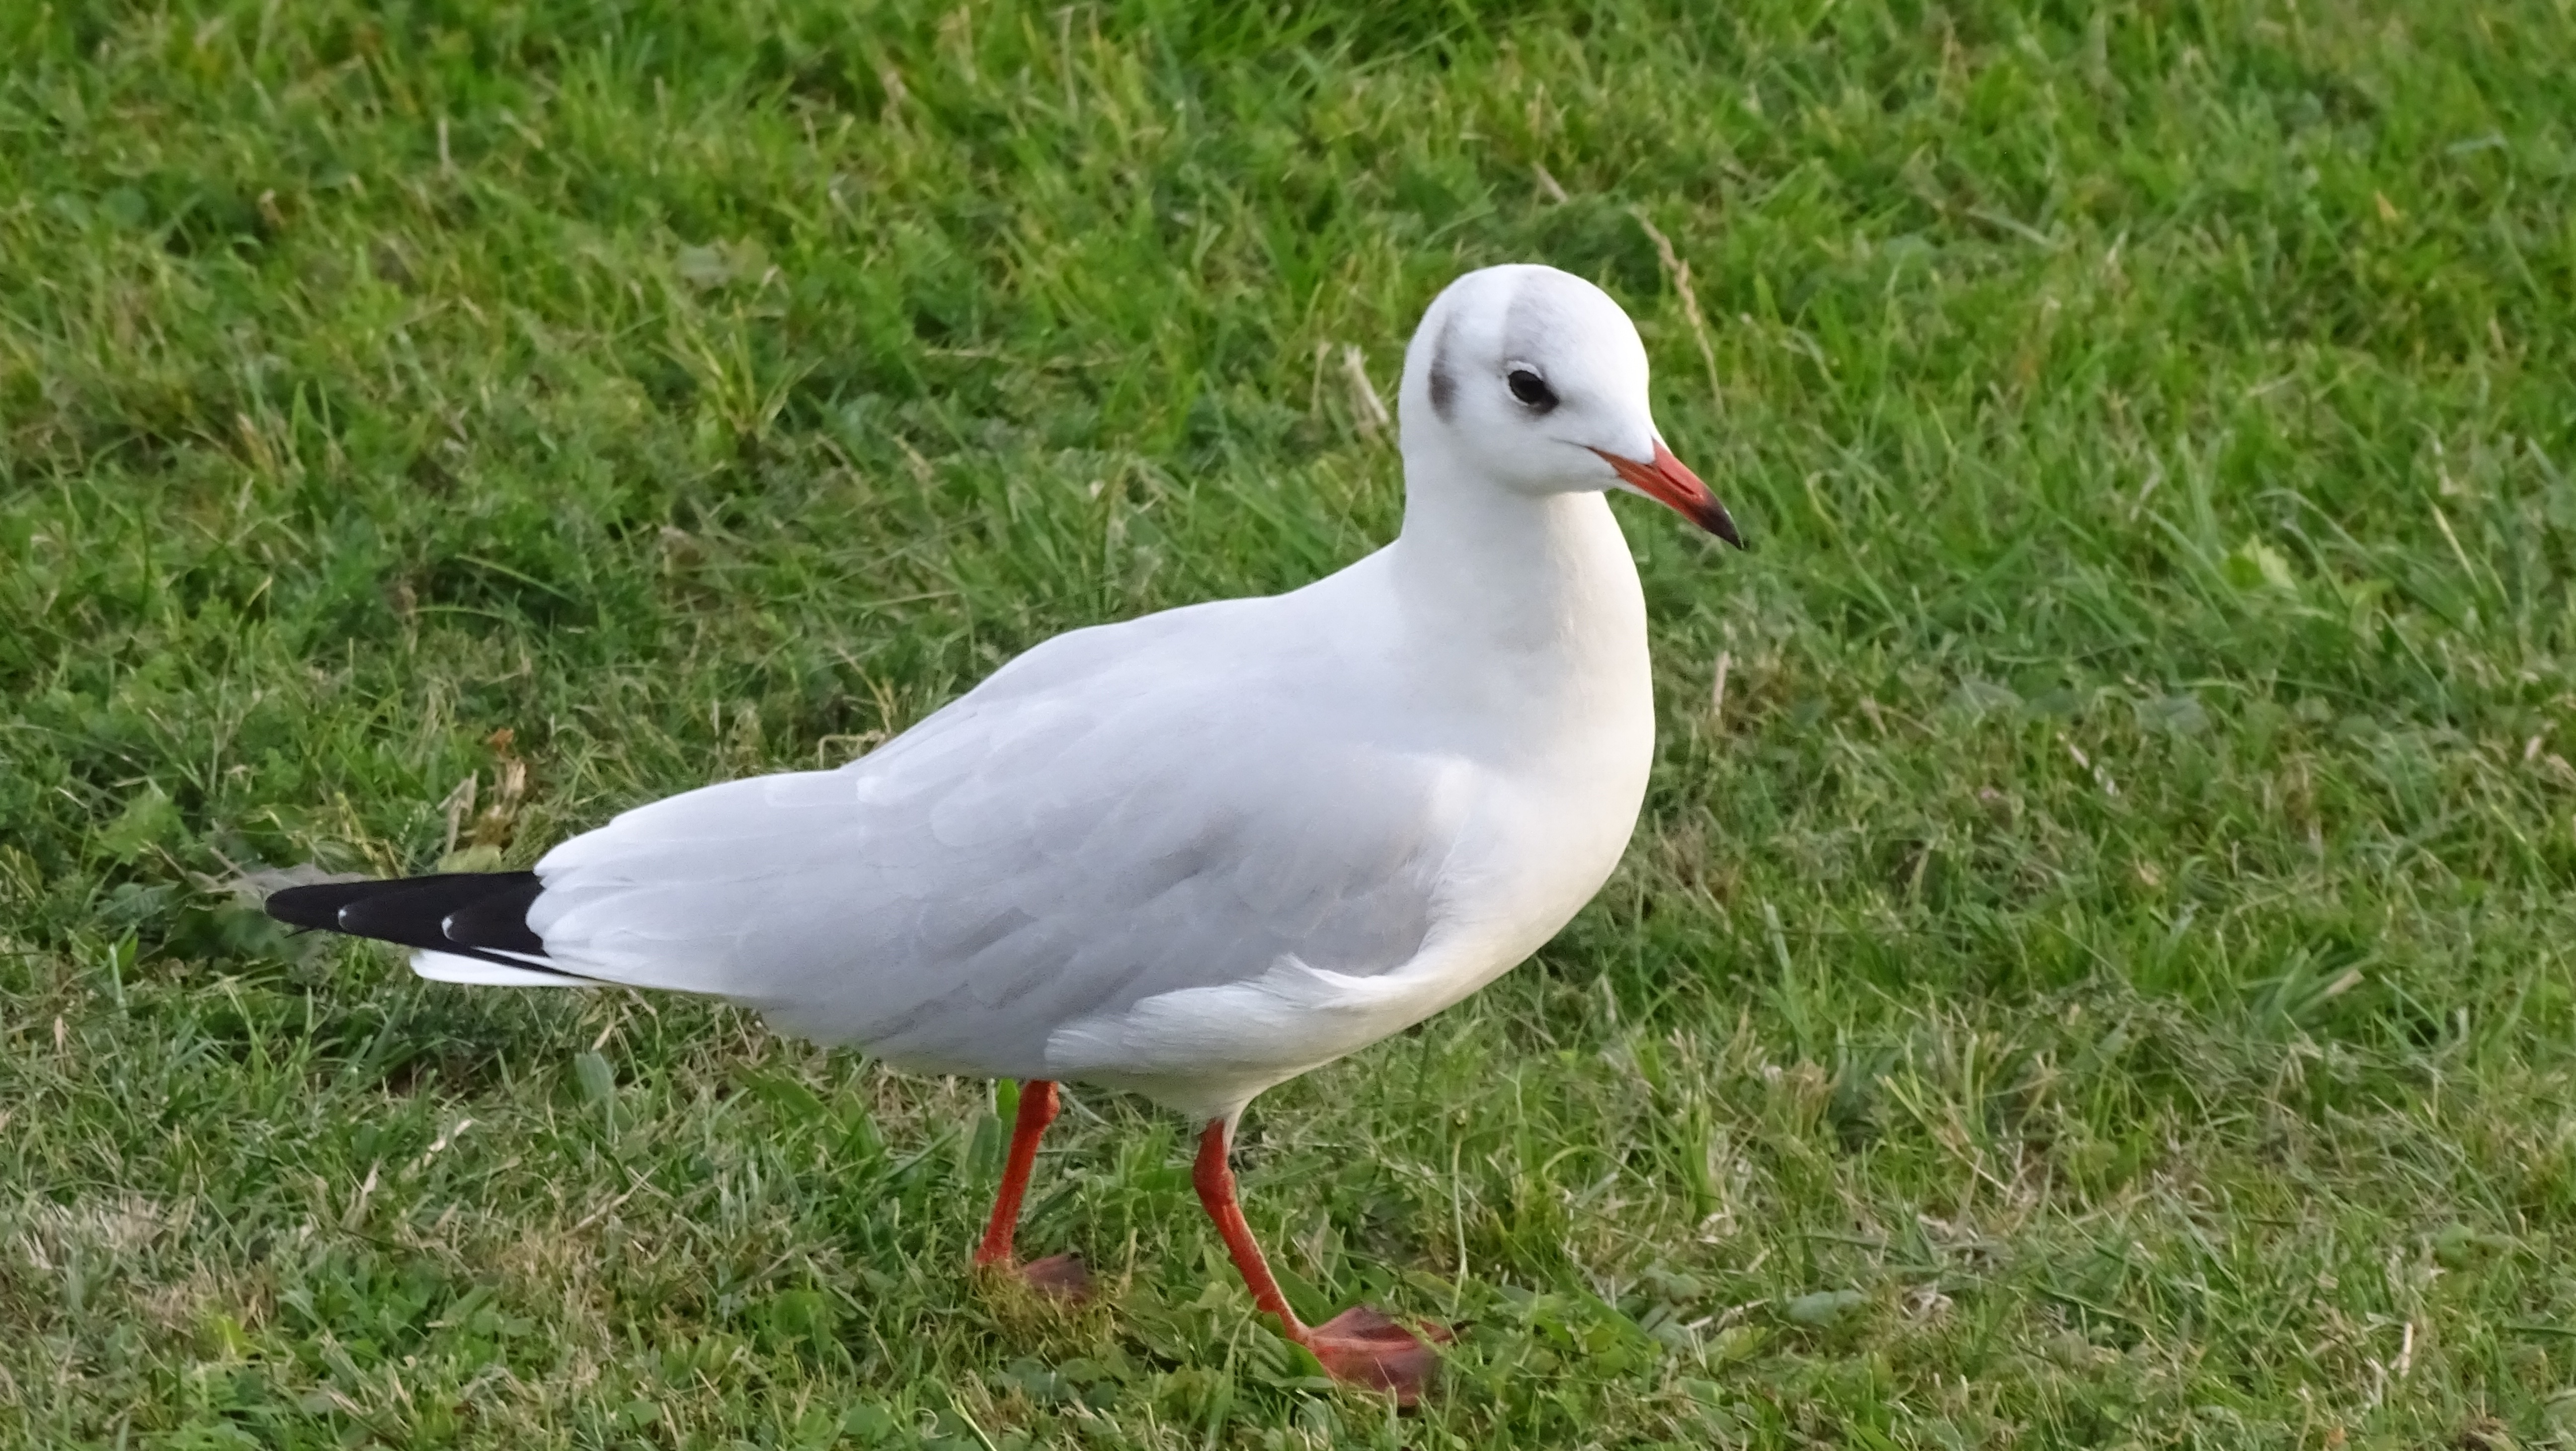
sea, coast, bird, seabird, seagull, wildlife, gull, beak, fauna, vertebrate, albatross, north sea, wilhelmshaven, charadriiformes, european herring gull, great black backed gull